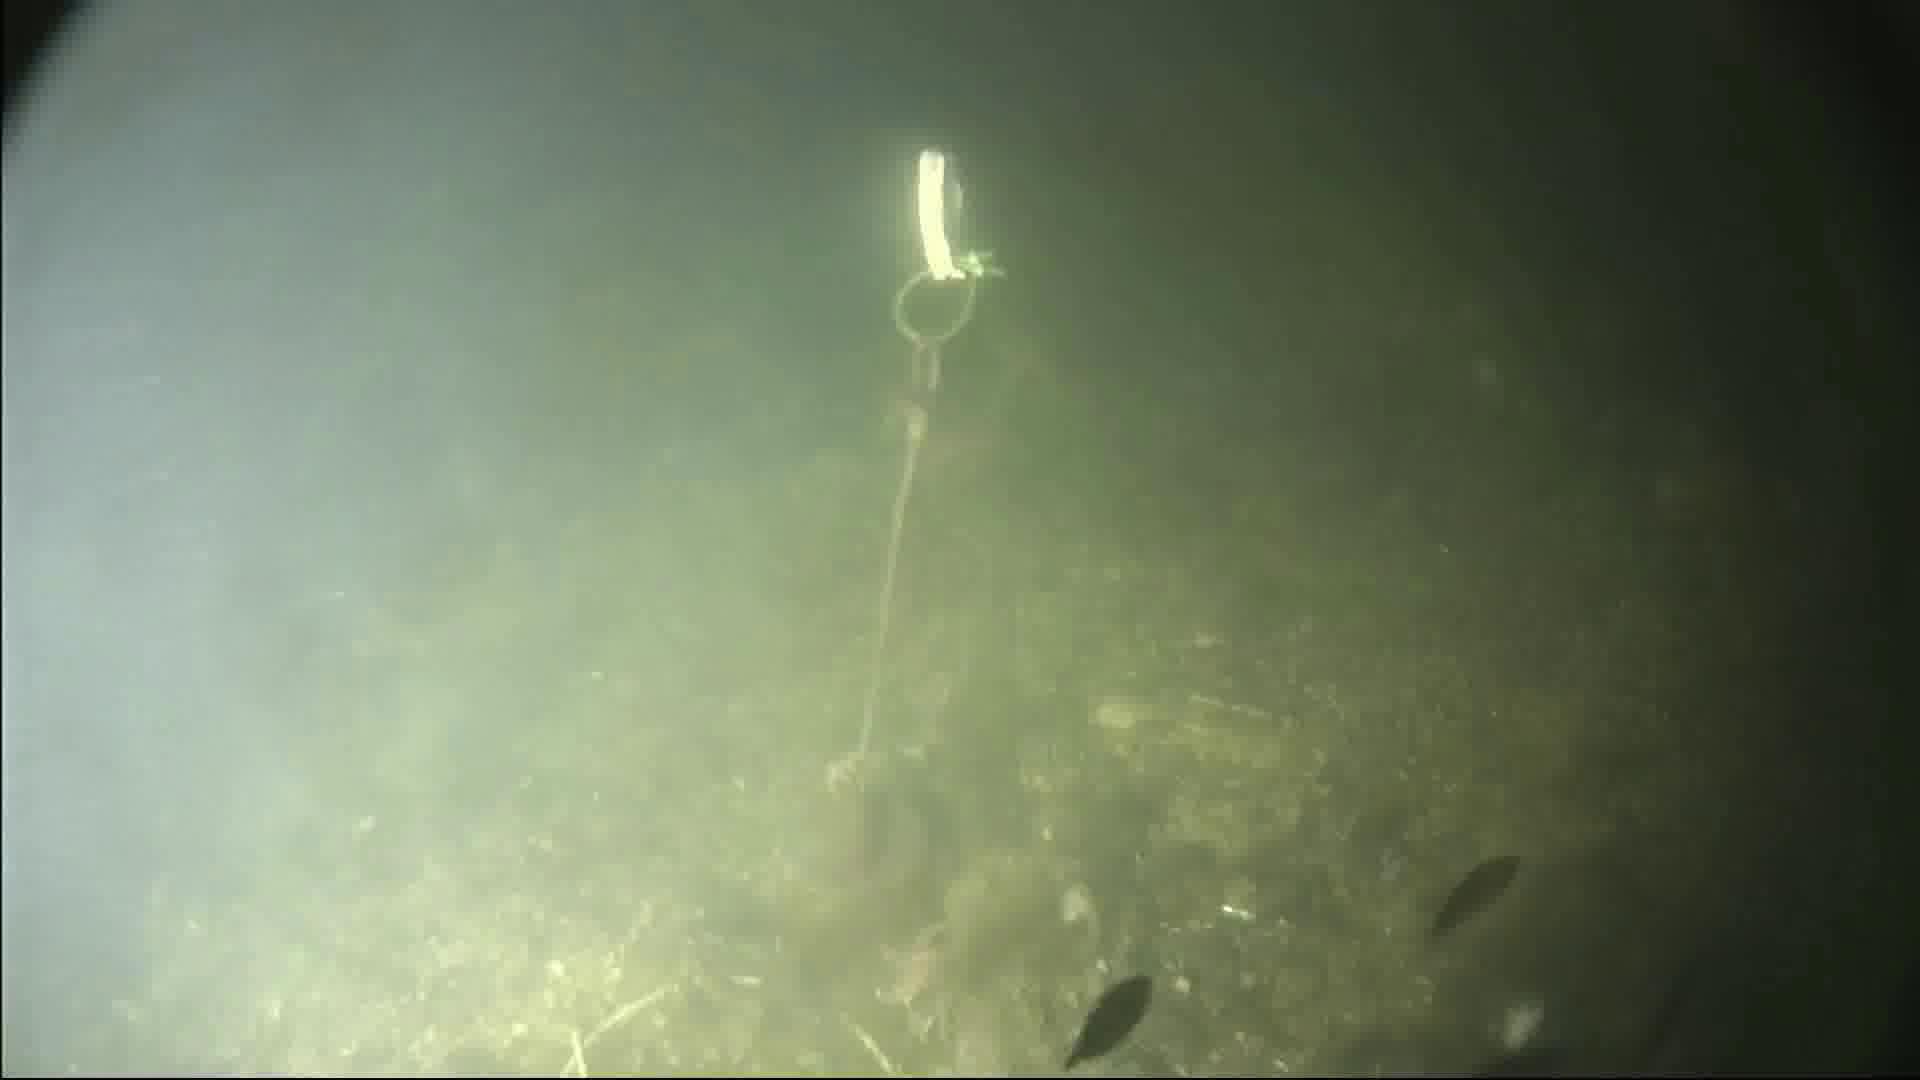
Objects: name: starfish
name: small_fish